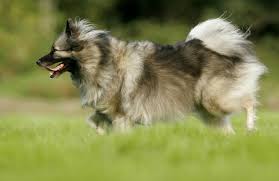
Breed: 223-n000092-keeshond